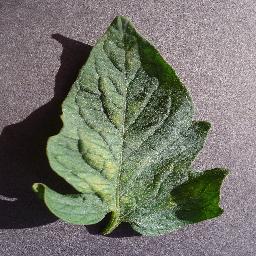
Label: Tomato___Spider_mites Two-spotted_spider_mite